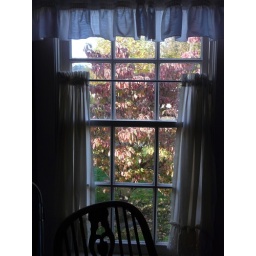
My office window overlooking mom'smemorial Dogwood tree in the front year